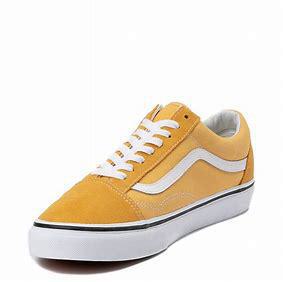
Brand: Vans
Model: Old Skool Skate